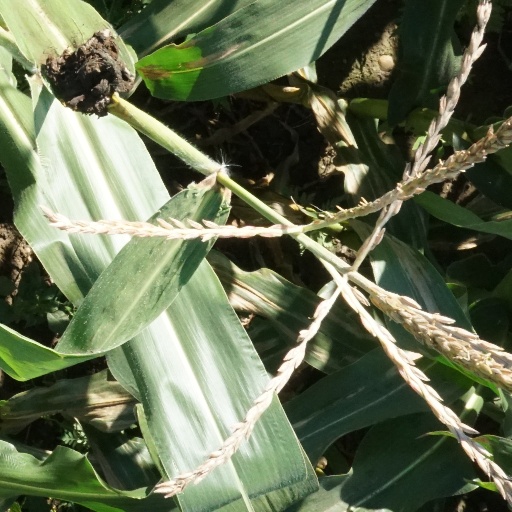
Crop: maize; corn